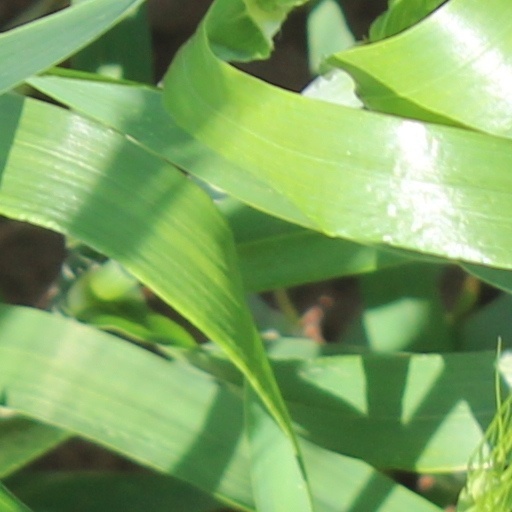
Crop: wheat